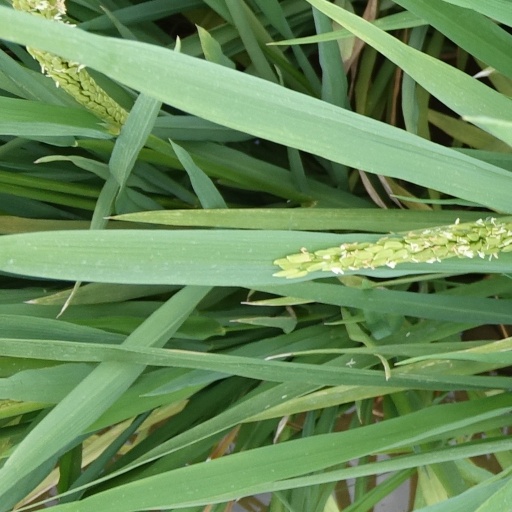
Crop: rice